Philip John Miles

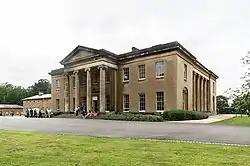
Leigh Court today

Miles was a partner in Miles Bank of Bristol, and later Miles, Harford & Co, which eventually became part of NatWest. He had Leigh Court at Abbots Leigh rebuilt, 1814–8. Miles also owned properties and extensive estates elsewhere including Kings Weston House (by Sir John Vanbrugh), The Manor House (Old Rectory) at Walton-in-Gordano, Walton Castle, Cardigan Priory and Underdown by Anthony Keck in Ledbury, Herefordshire, where the family originated before moving to Somerset.